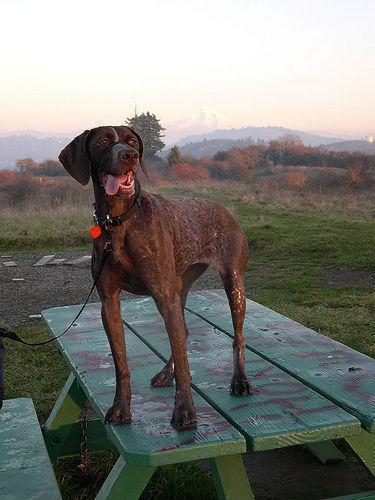
german shorthaired